Riksgränsen Station

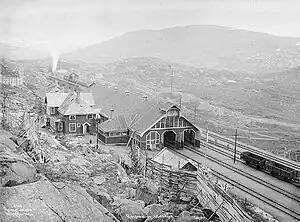
Riksgränsen Station in 1906

Riksgränsen Station is a railway station located at Riksgränsen near the Norway–Sweden border, into Sweden. The station opened in 1902 as part of the Ofoten Line and Iron Ore Line, and was the location of the switching between Norwegian and Swedish operations.